TEFI

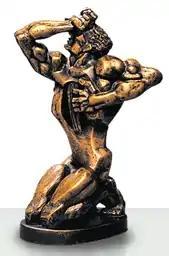
Bronze statuette "Orpheus"

The winners of the competition are awarded a bronze statuette "Orpheus" and a "golden" diploma, the finalists of the competition receive only a "silver" diploma. The prize presented to the winners is a sculpture of a character from ancient Greek mythology, singer and musician Orpheus, who tears his chest and plays on the strings of his soul. The author of the statuette, sculptor Ernst Neizvestny, scaled his two—meter statue of Orpheus, created in 1962, for a new award. The prizes are made in the American workshop of Ernst Neizvestny's student Jeff Blumis. One statuette weighs 8.5 kg, the cost of its manufacture at the beginning of the 2000s was one thousand US dollars.